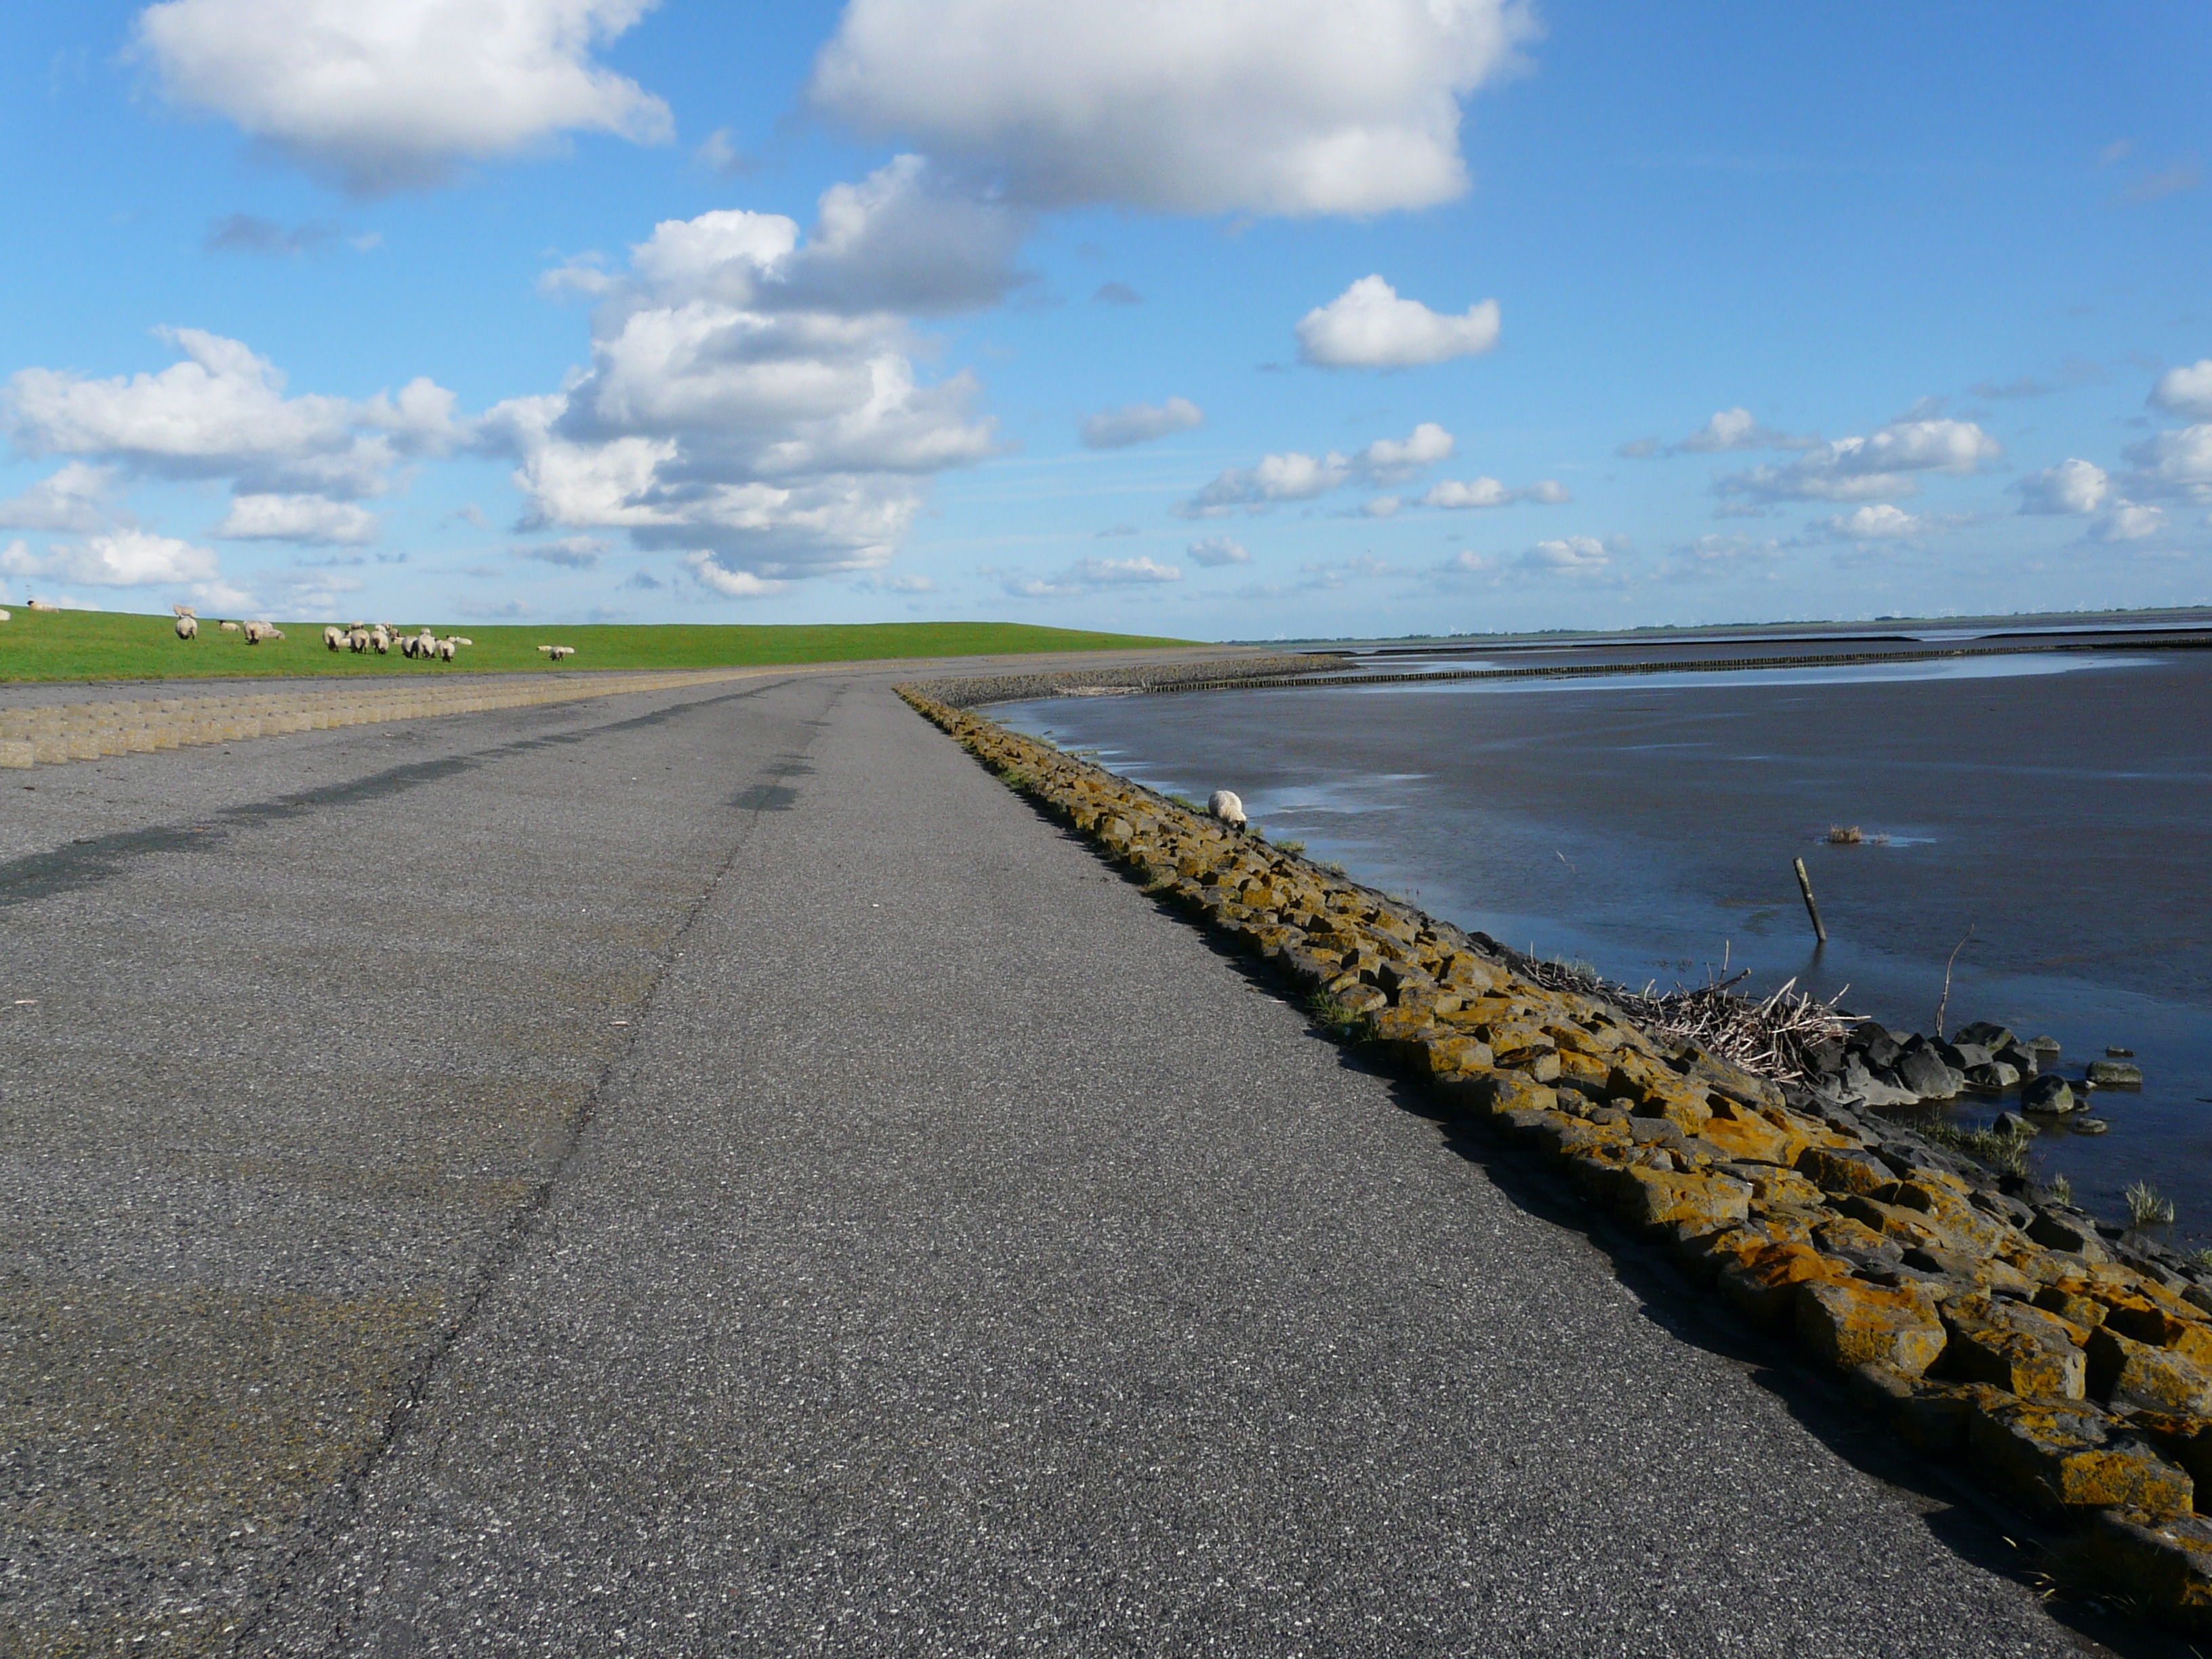
beach, sea, coast, sand, ocean, horizon, road, shore, asphalt, walkway, bay, terrain, infrastructure, breakwater, north sea, nordfriesland, dike, mudflat, dike road